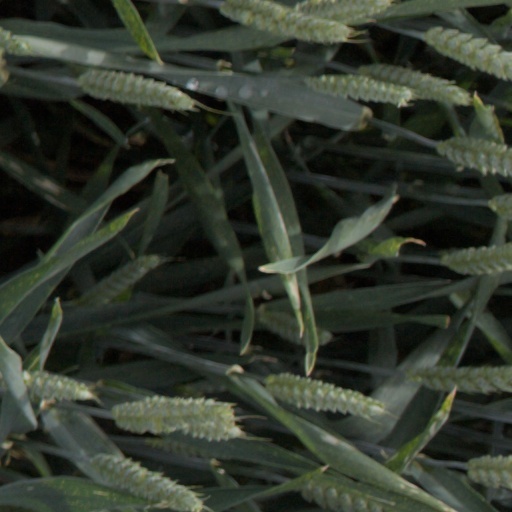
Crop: wheat